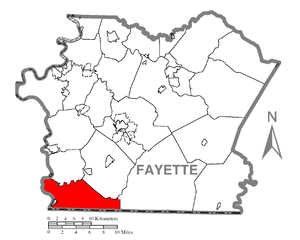
Springhill Township est un township situé au sud-ouest du comté de Fayette, en Pennsylvanie, aux États-Unis. En 2010, il comptait une population de 2 907 habitants.